The Landlady (novella)

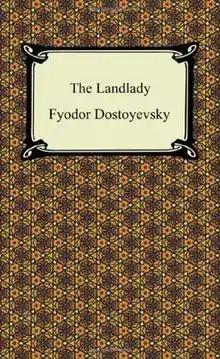

The Landlady is a novella by Russian author Fyodor Dostoevsky, written and published in 1847. Set in Saint Petersburg, it tells of an abstracted young man, Vasily Mikhailovich Ordynov, and his obsessive love for Katerina, the wife of a dismal husband whom Ordynov perceives as a malignant fortune-teller or mystic. The story has echoes of Russian folklore and may contain autobiographical references. In its time "The Landlady" had a mixed reception, more recently being seen as perhaps unique in Dostoevsky's oeuvre. The first part of the novella was published in October 1847 in "Notes of the Fatherland", the second part in November that year.